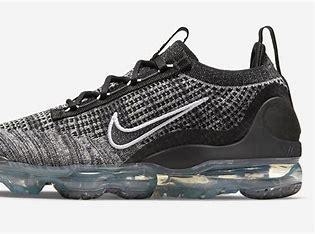
Brand: Nike
Model: Air Vapormax 2021 FK